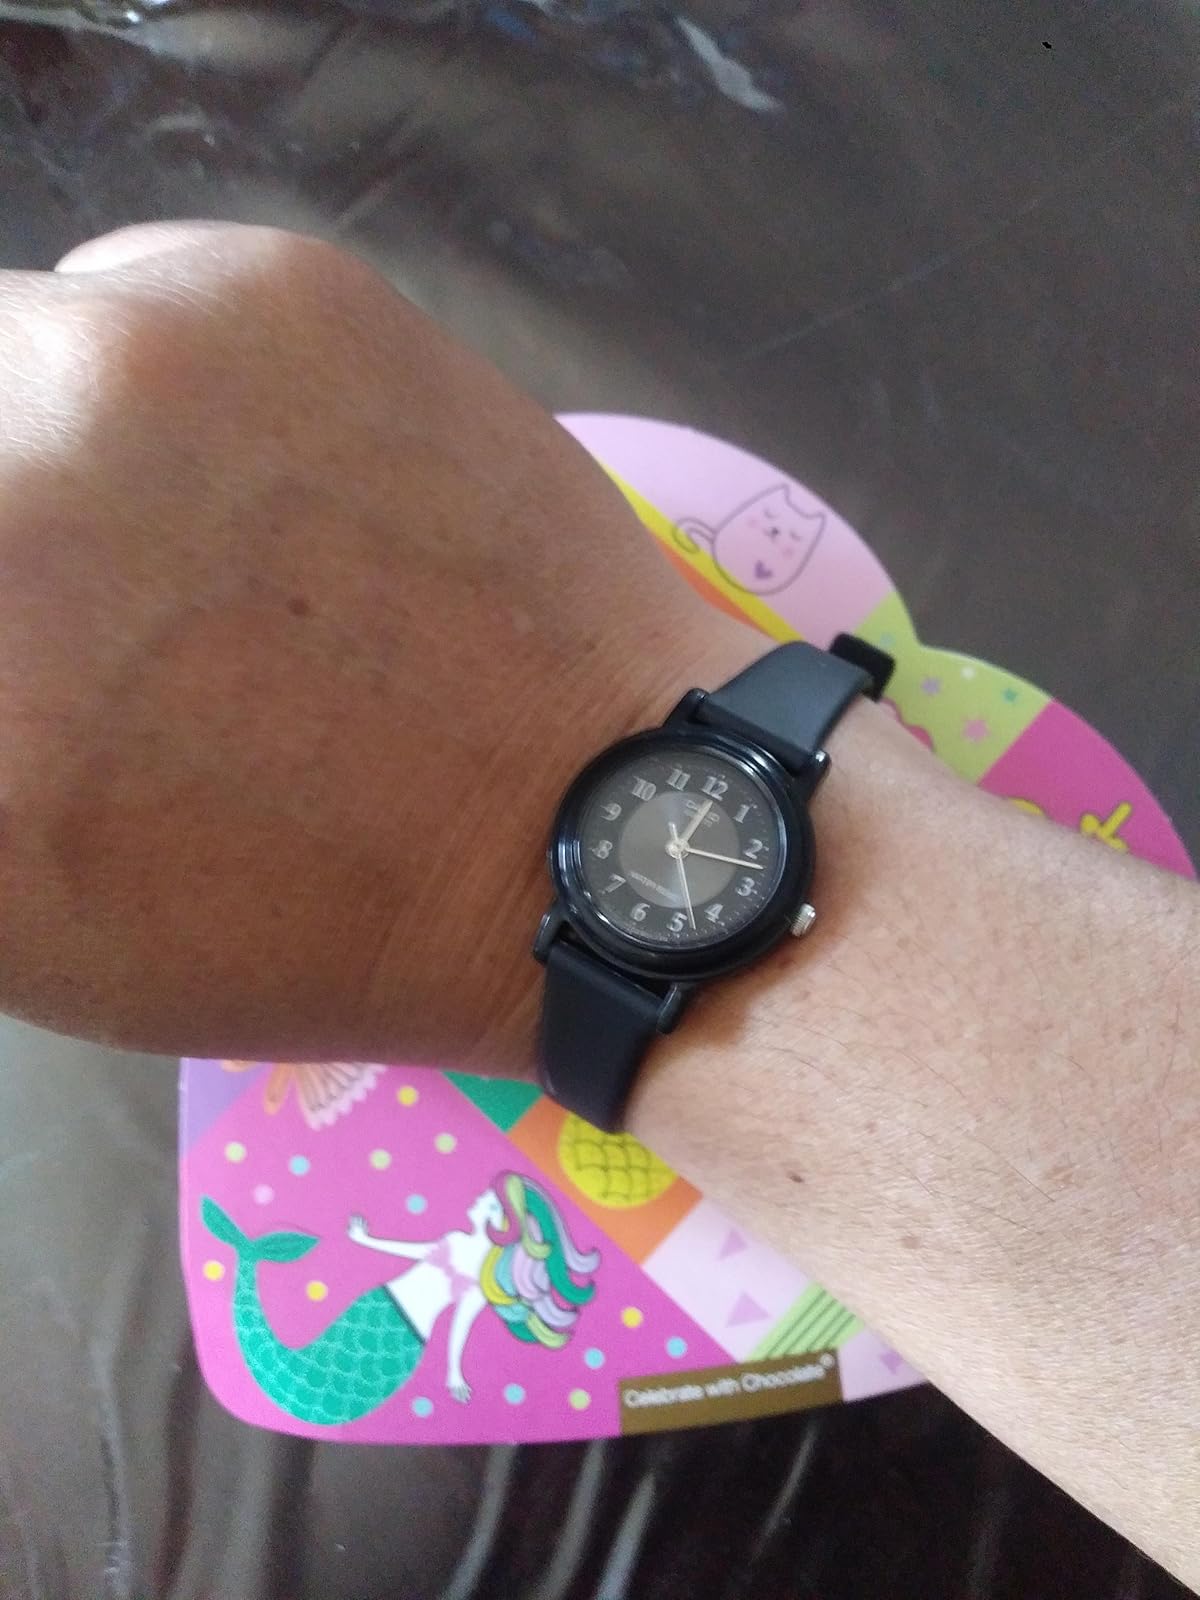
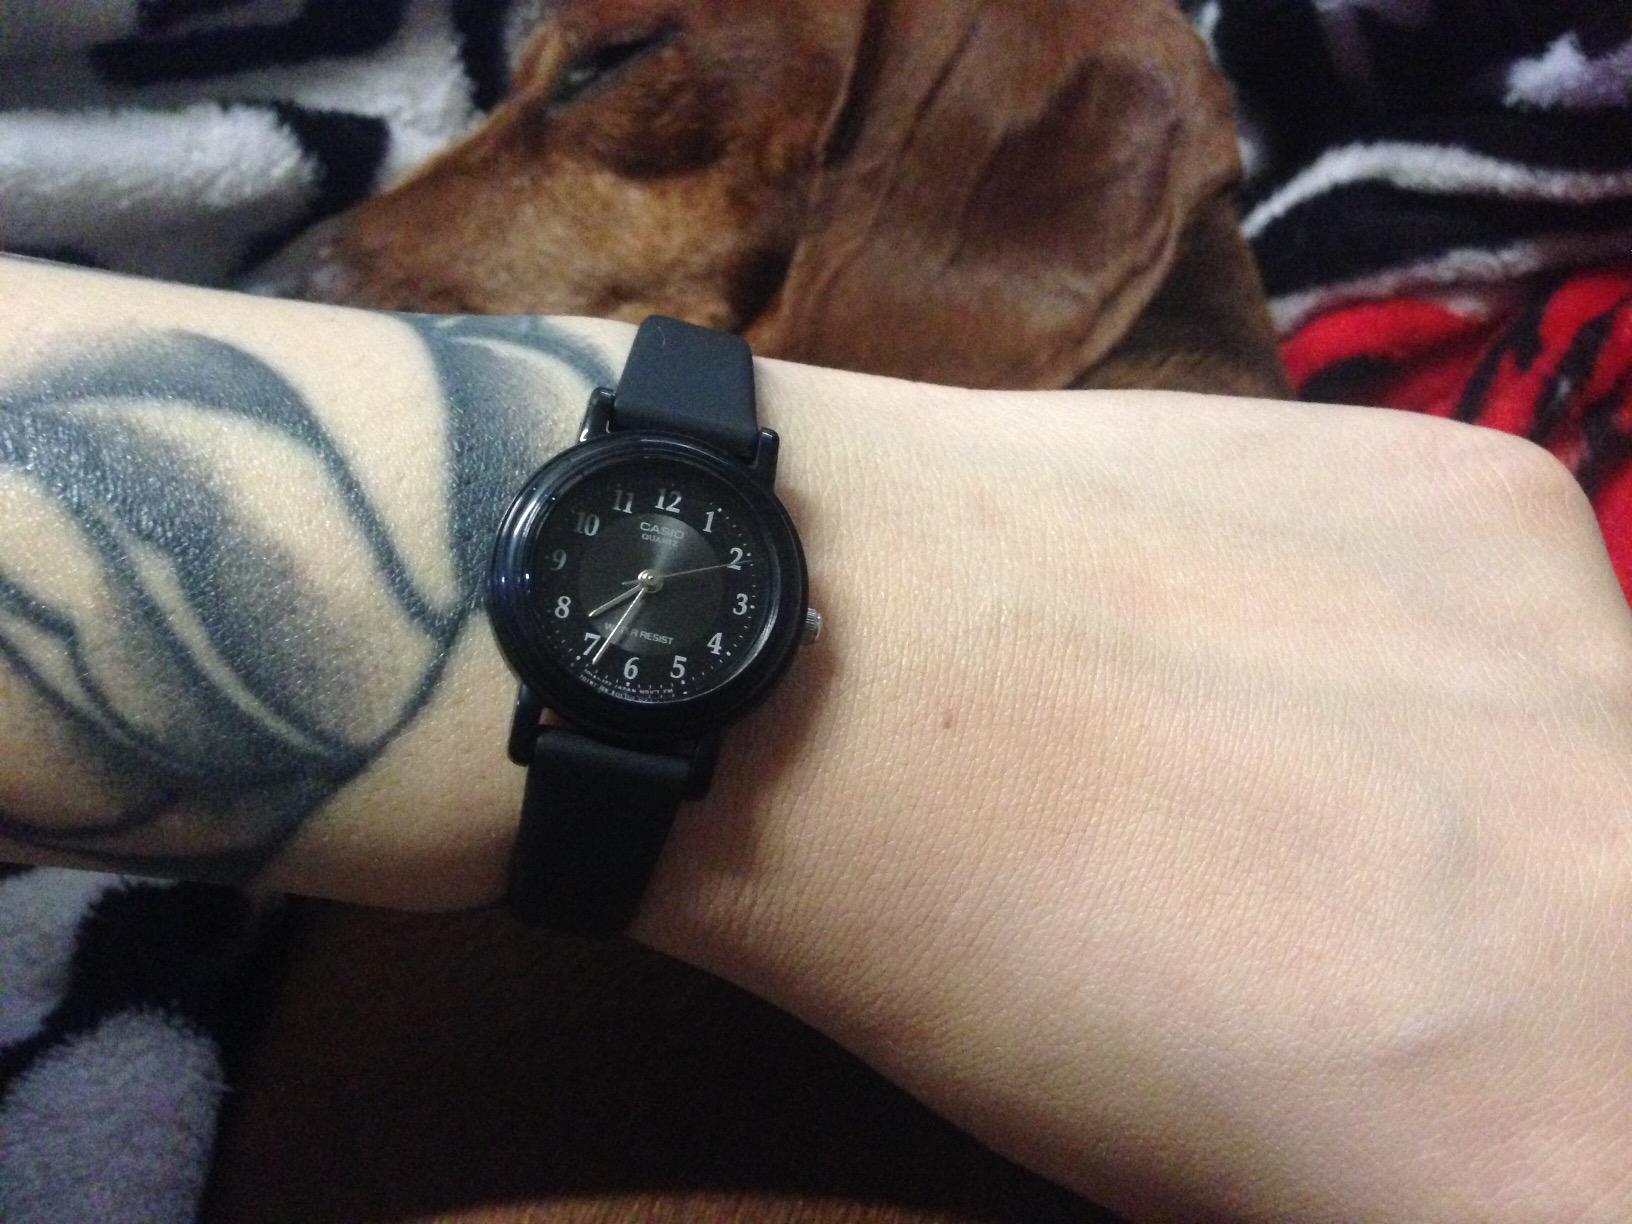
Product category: accessories_watch
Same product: yes